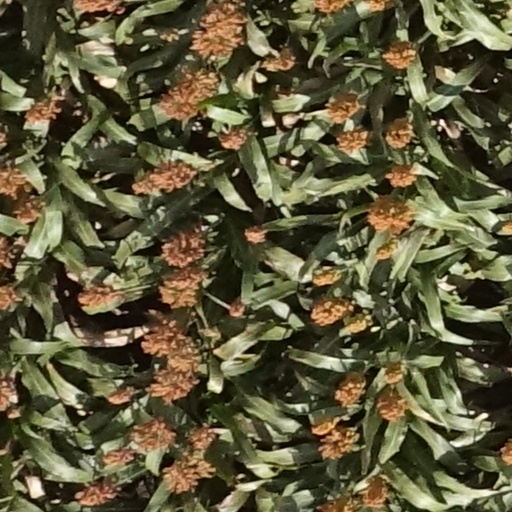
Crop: sorghum